Mbandaka

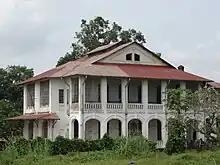
Bank of the Belgian Congo building

Mbandaka was founded in 1883 by British explorer Henry Morton Stanley, who named it ""Équateurville"." (At the time the territory was under the personal rule of King Leopold II, king of the Belgians and the official language was French.)